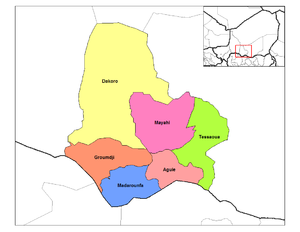
La région de Maradi est située dans la partie centre Sud du Niger.
Aguié est un département du sud du Niger, dans la région de Maradi.
Mayahi est un département du Niger, situé dans la région de Maradi.
Dakoro est un département du Niger situé dans la région de Maradi.